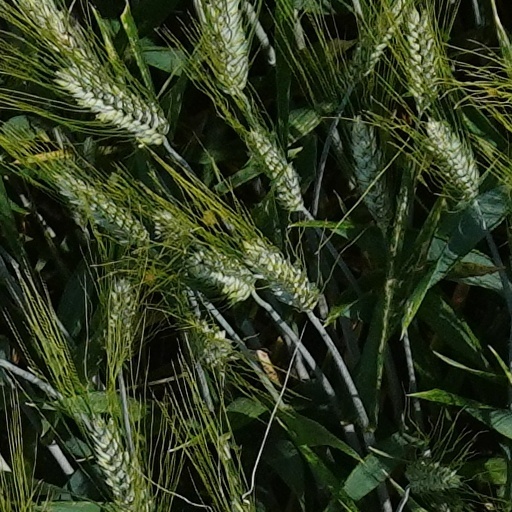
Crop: wheat